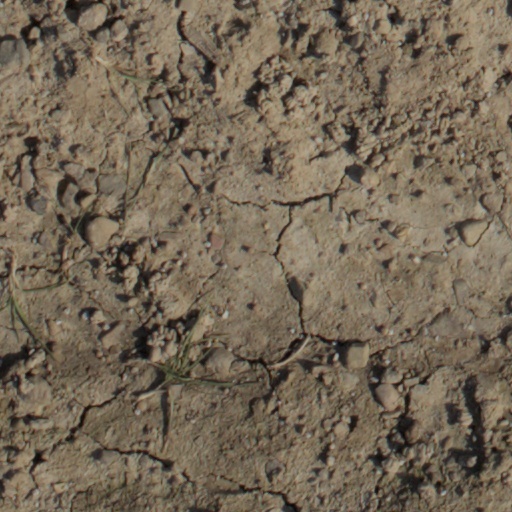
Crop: wheat